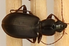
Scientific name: Calathus advena
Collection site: Rocky Mountains NEON (RMNP), plot RMNP_014